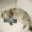
Label: cat